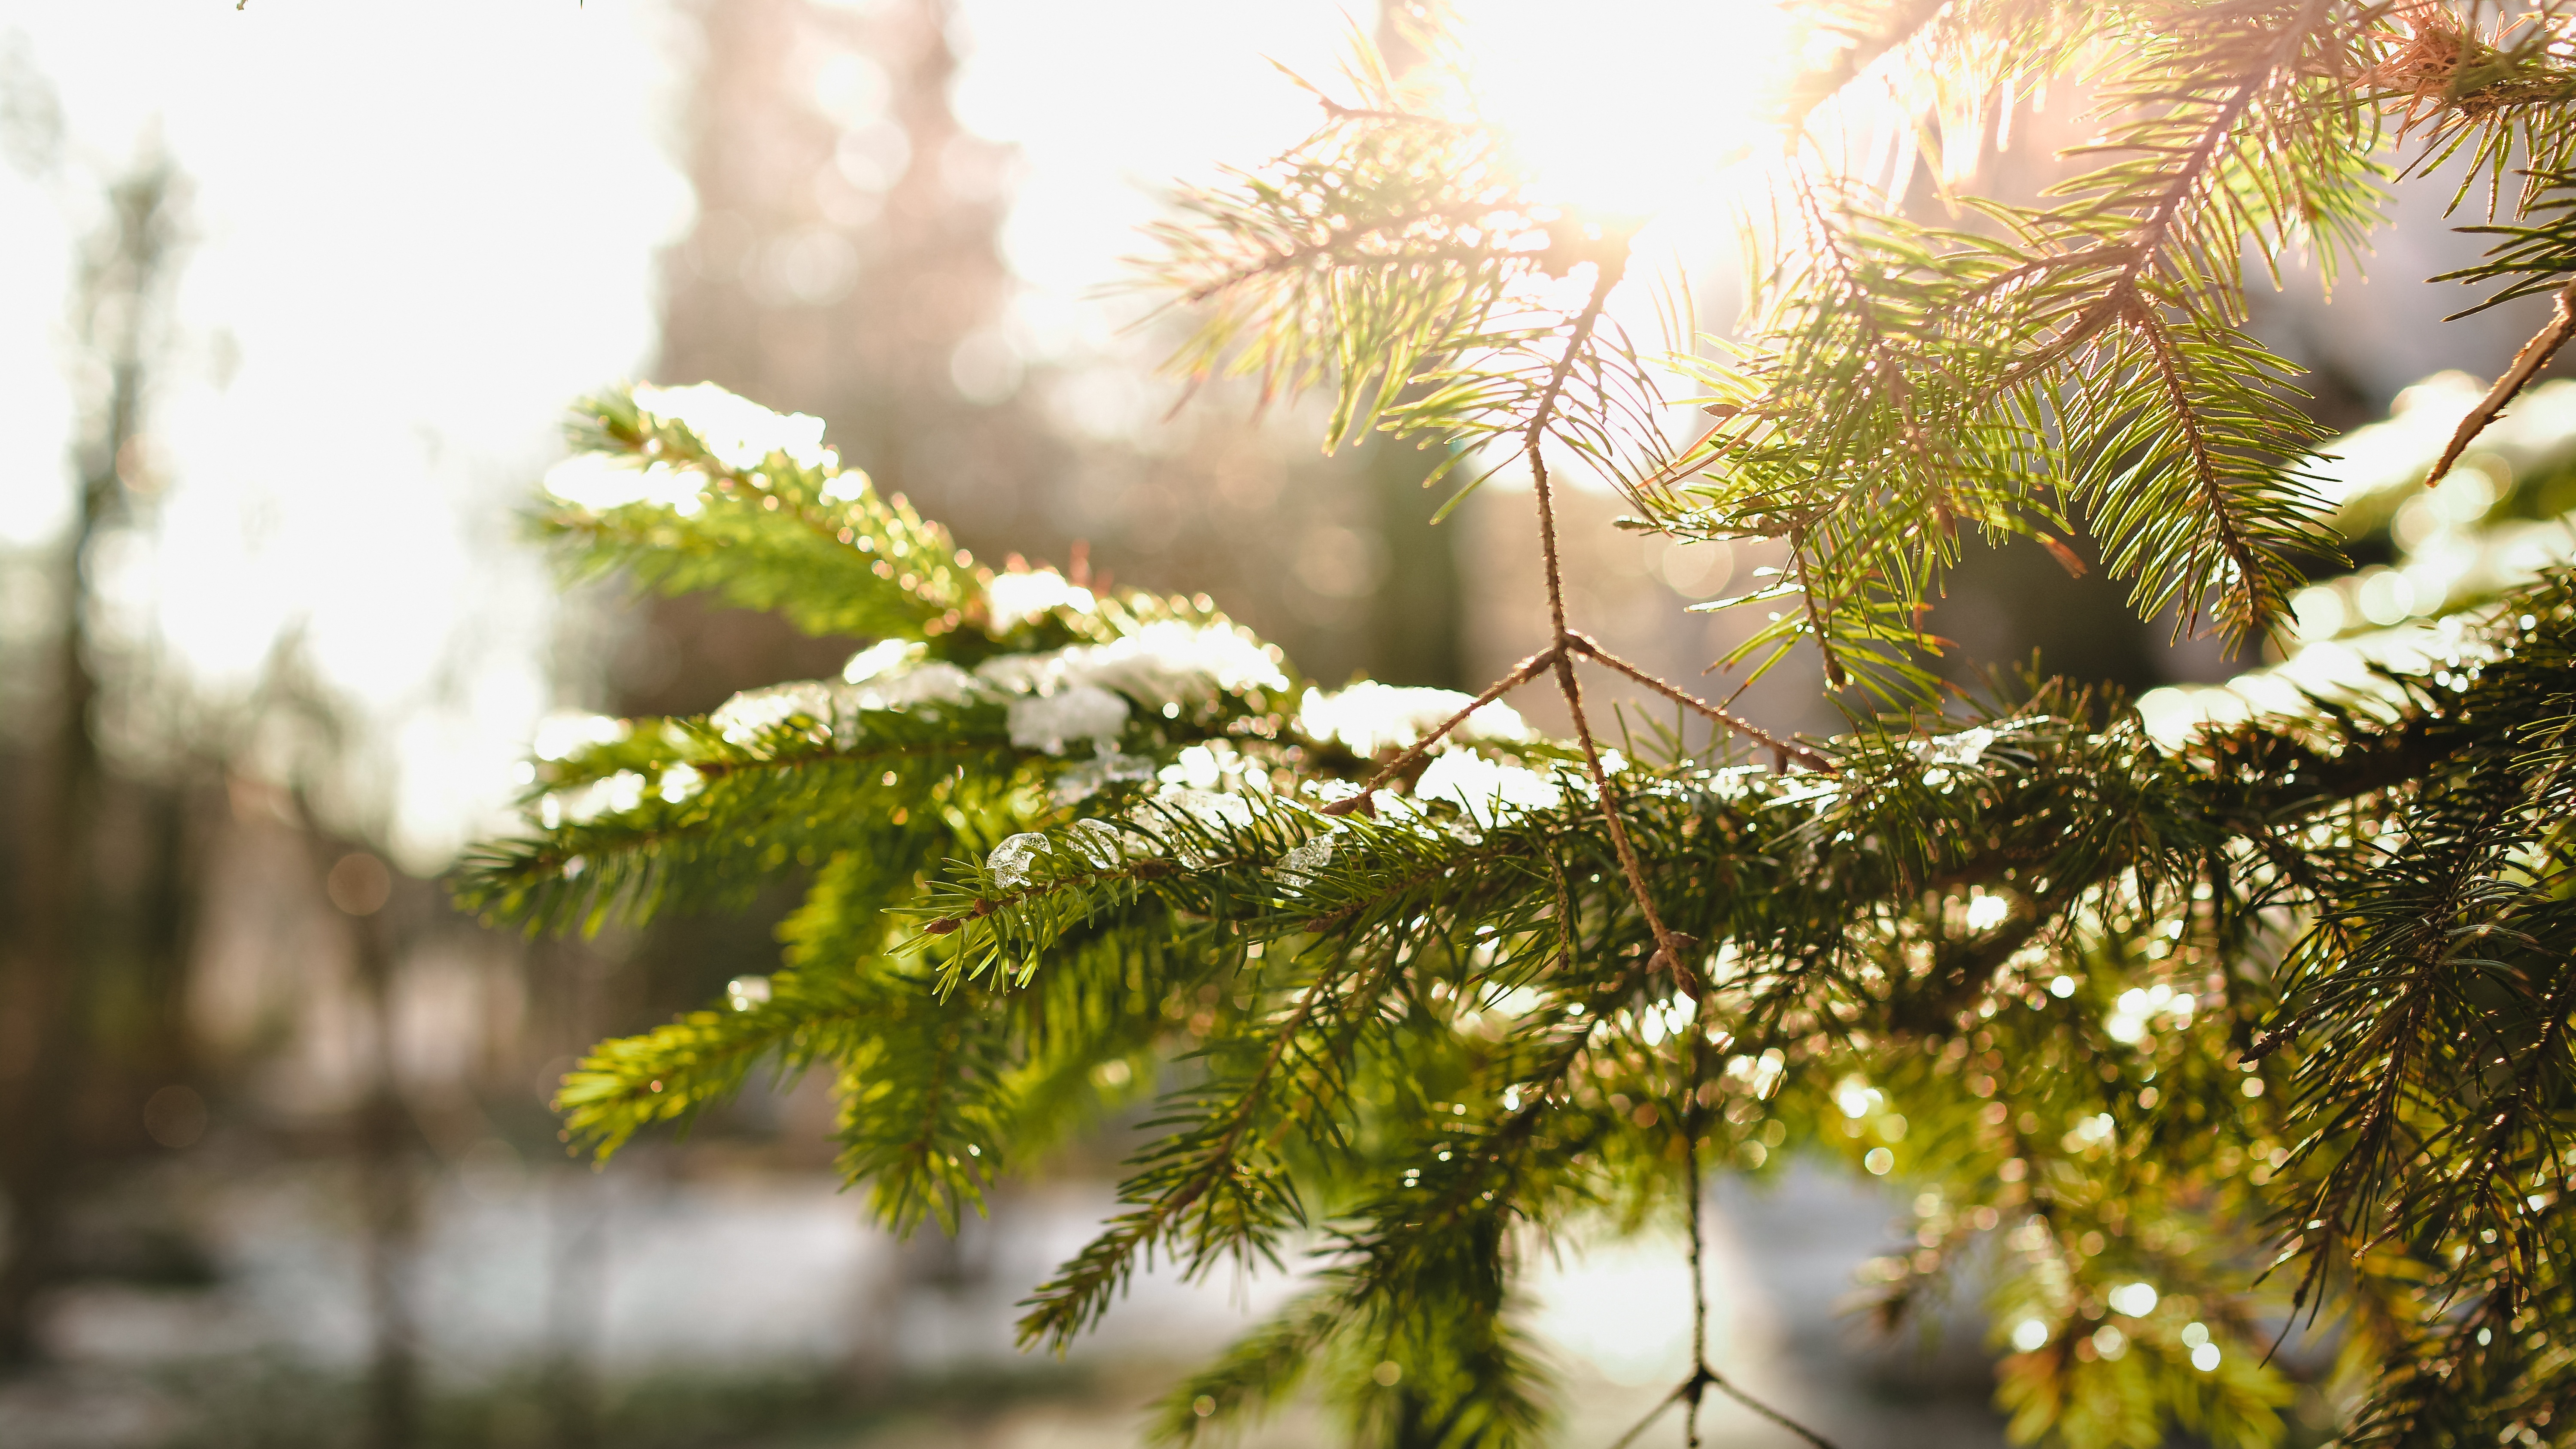
tree, nature, forest, branch, snow, winter, plant, sunshine, sun, sunlight, leaf, flower, wild, bush, ice, green, natural, autumn, fresh, botany, flora, season, pine tree, plants, greenery, ecology, trees, leaves, woods, branches, pinetree, needles, growing, timber, pine needles, woody plant, pineneedles